The Keep (Wilson novel)

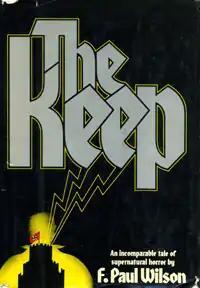
First Edition

The Keep is a 1981 horror novel by American writer F. Paul Wilson. It is also the first volume in a series of six novels known as "The Adversary Cycle". It appeared on the "New York Times" Best Seller list and has been adapted into a film by Michael Mann in 1983 and as a limited series of comics in 2006.